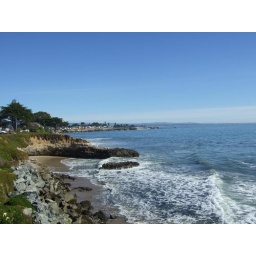
The coast by the house